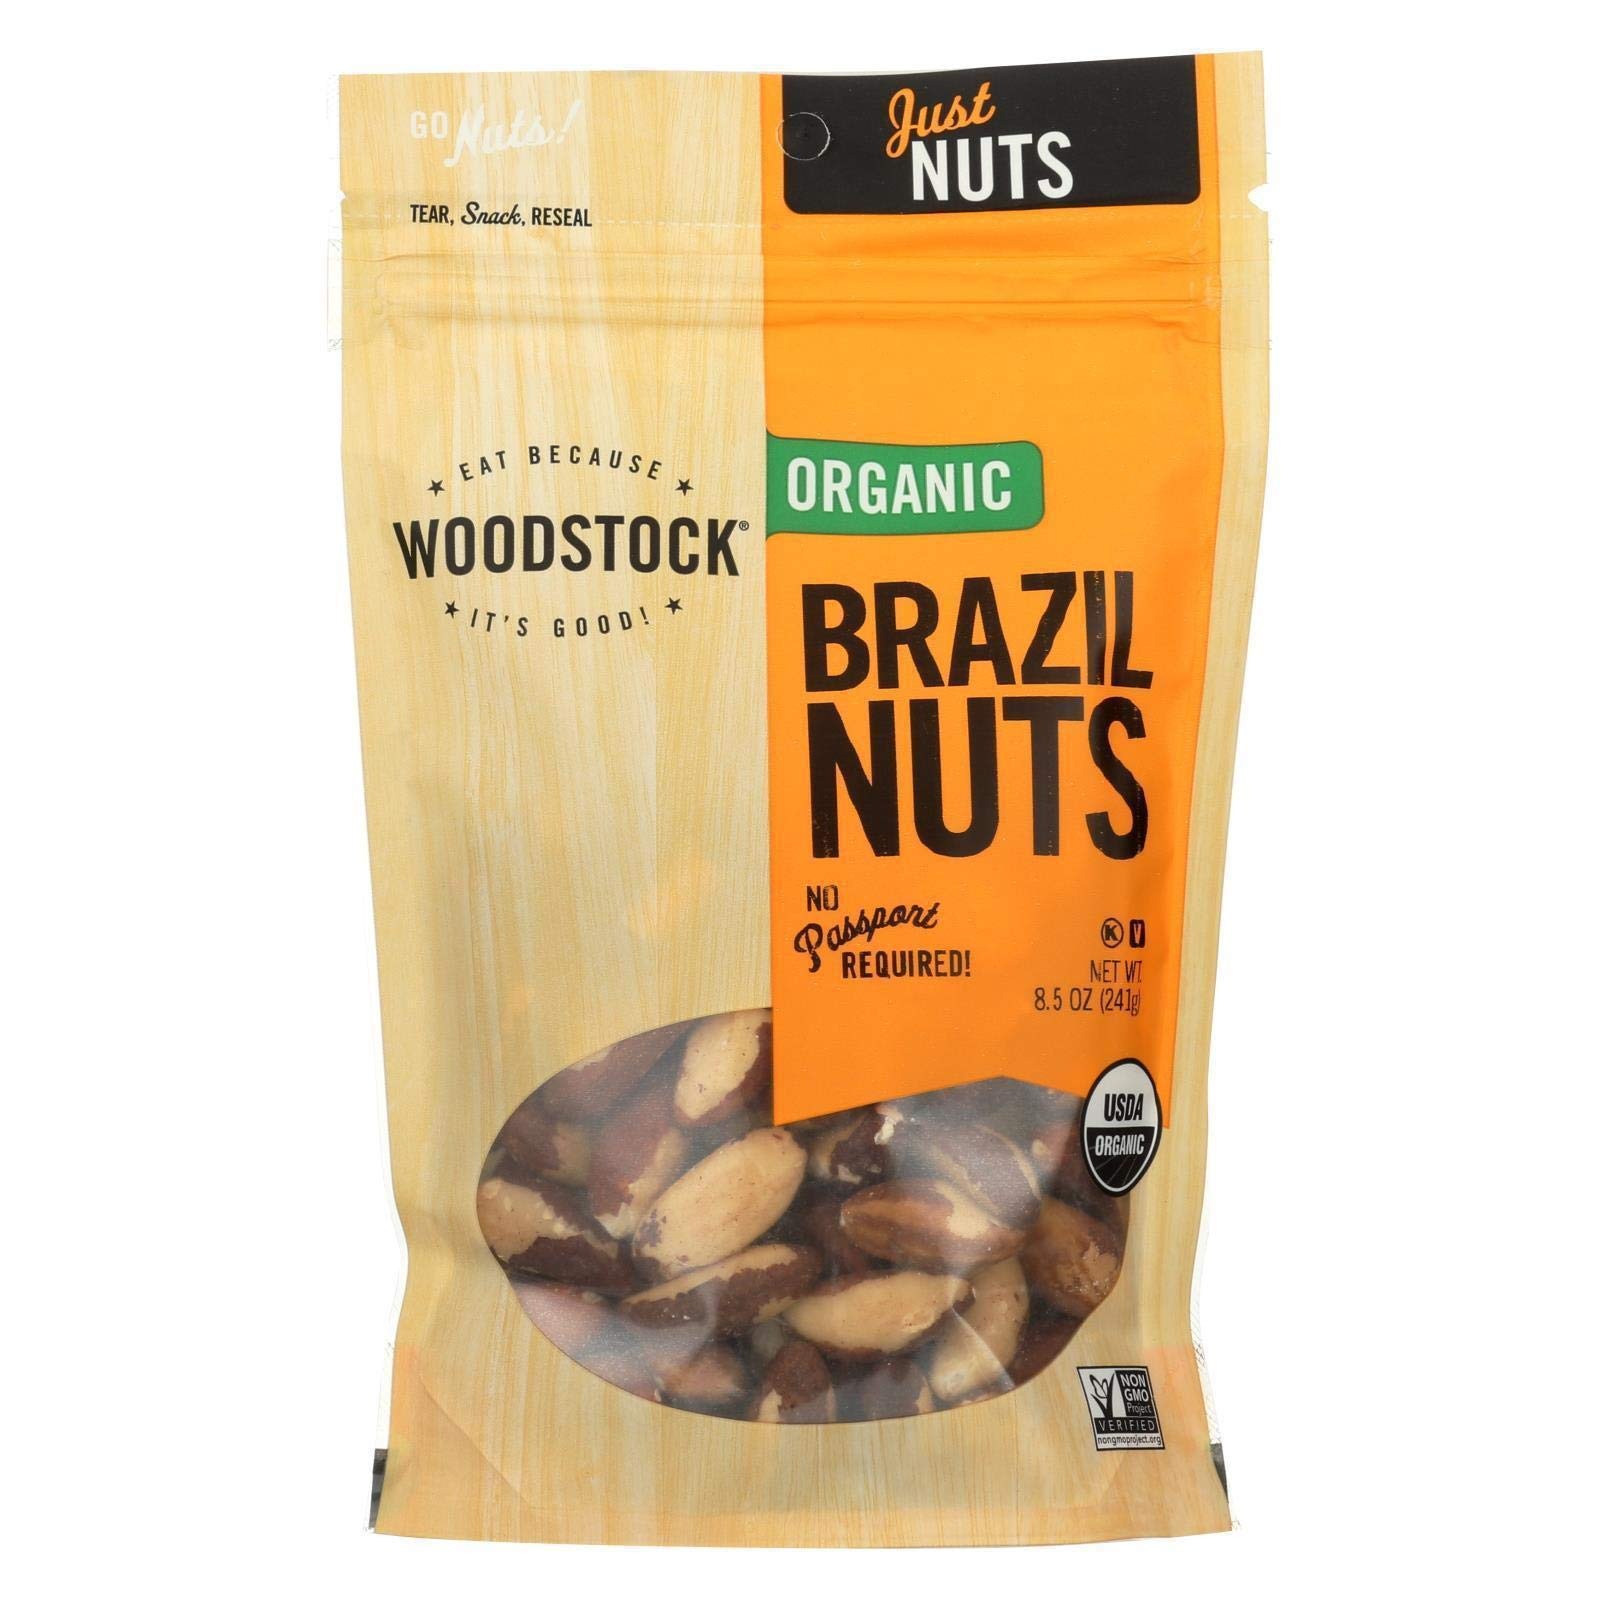
Item Name: Woodstock Farms, Brazil Nuts, 8.5 oz
Bullet Point 1: These nutrient rich nuts are grown without the use of artificial chemicals
Bullet Point 2: Made of High Quality Materials
Bullet Point 3: Only the finest ingredients
Value: 8.5
Unit: oz

Price: 17.75